North Macedonia

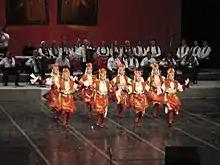
Folk dancers

Tourism plays a significant role in the economy of North Macedonia accounting for 6.7% of its GDP in 2016. The annual income from tourism was estimated at 38.5 billion denars (€616 million) in that year. Following its independence, the most serious negative impact on tourism performance occurred due to the armed conflicts taking place in 2001. The number of foreign visitors has been on the rise since, with a 14.6% increase in 2011. In 2019, North Macedonia received 1,184,963 tourist arrivals out of which 757,593 foreign. Most numerous are tourists from Turkey, neighboring Serbia, Greece and Bulgaria, Poland and other countries of Western Europe. The biggest bulk of tourists, approximately 60% of the million tourists that visited the country in 2017, was situated in Skopje and the southwestern region of the country.